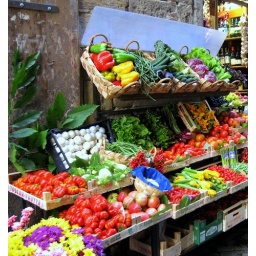
A great market down a side road in Florence Italy